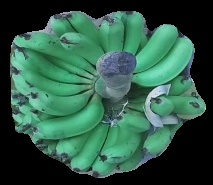
Variety: pachbale
Grade: grade3